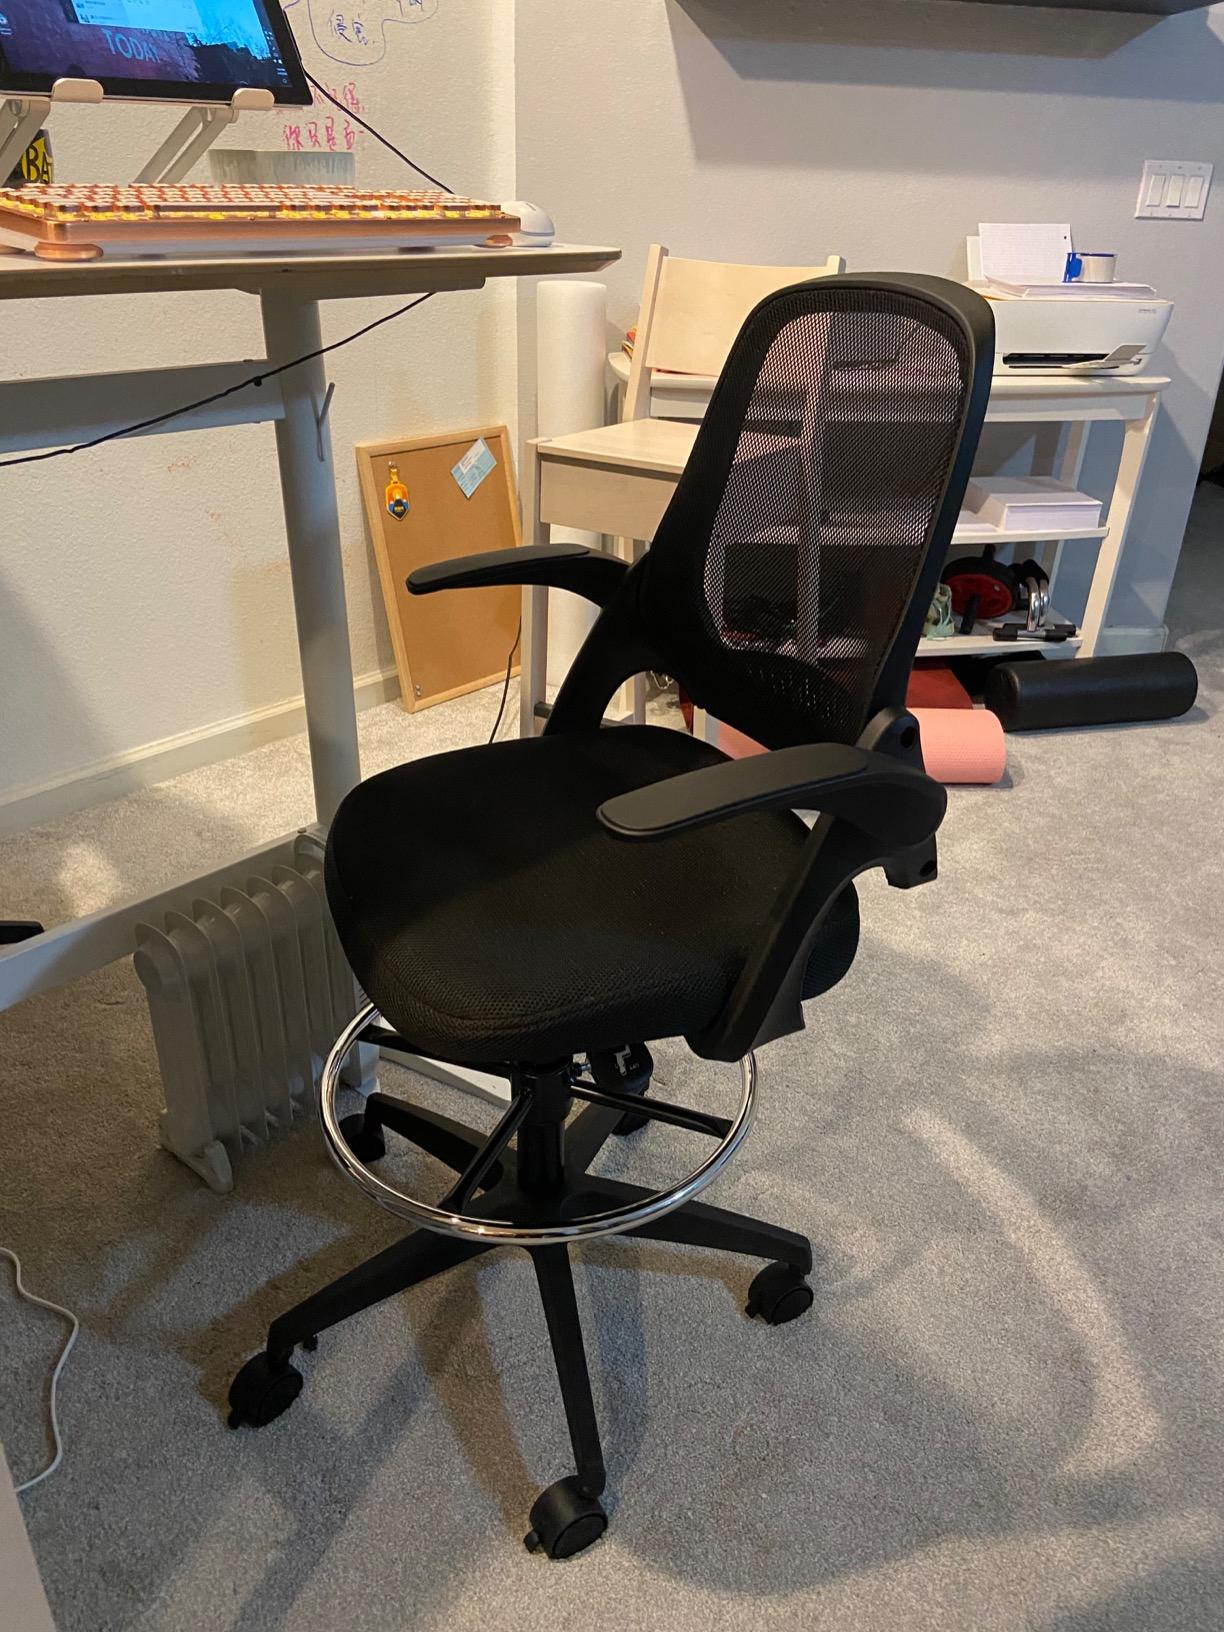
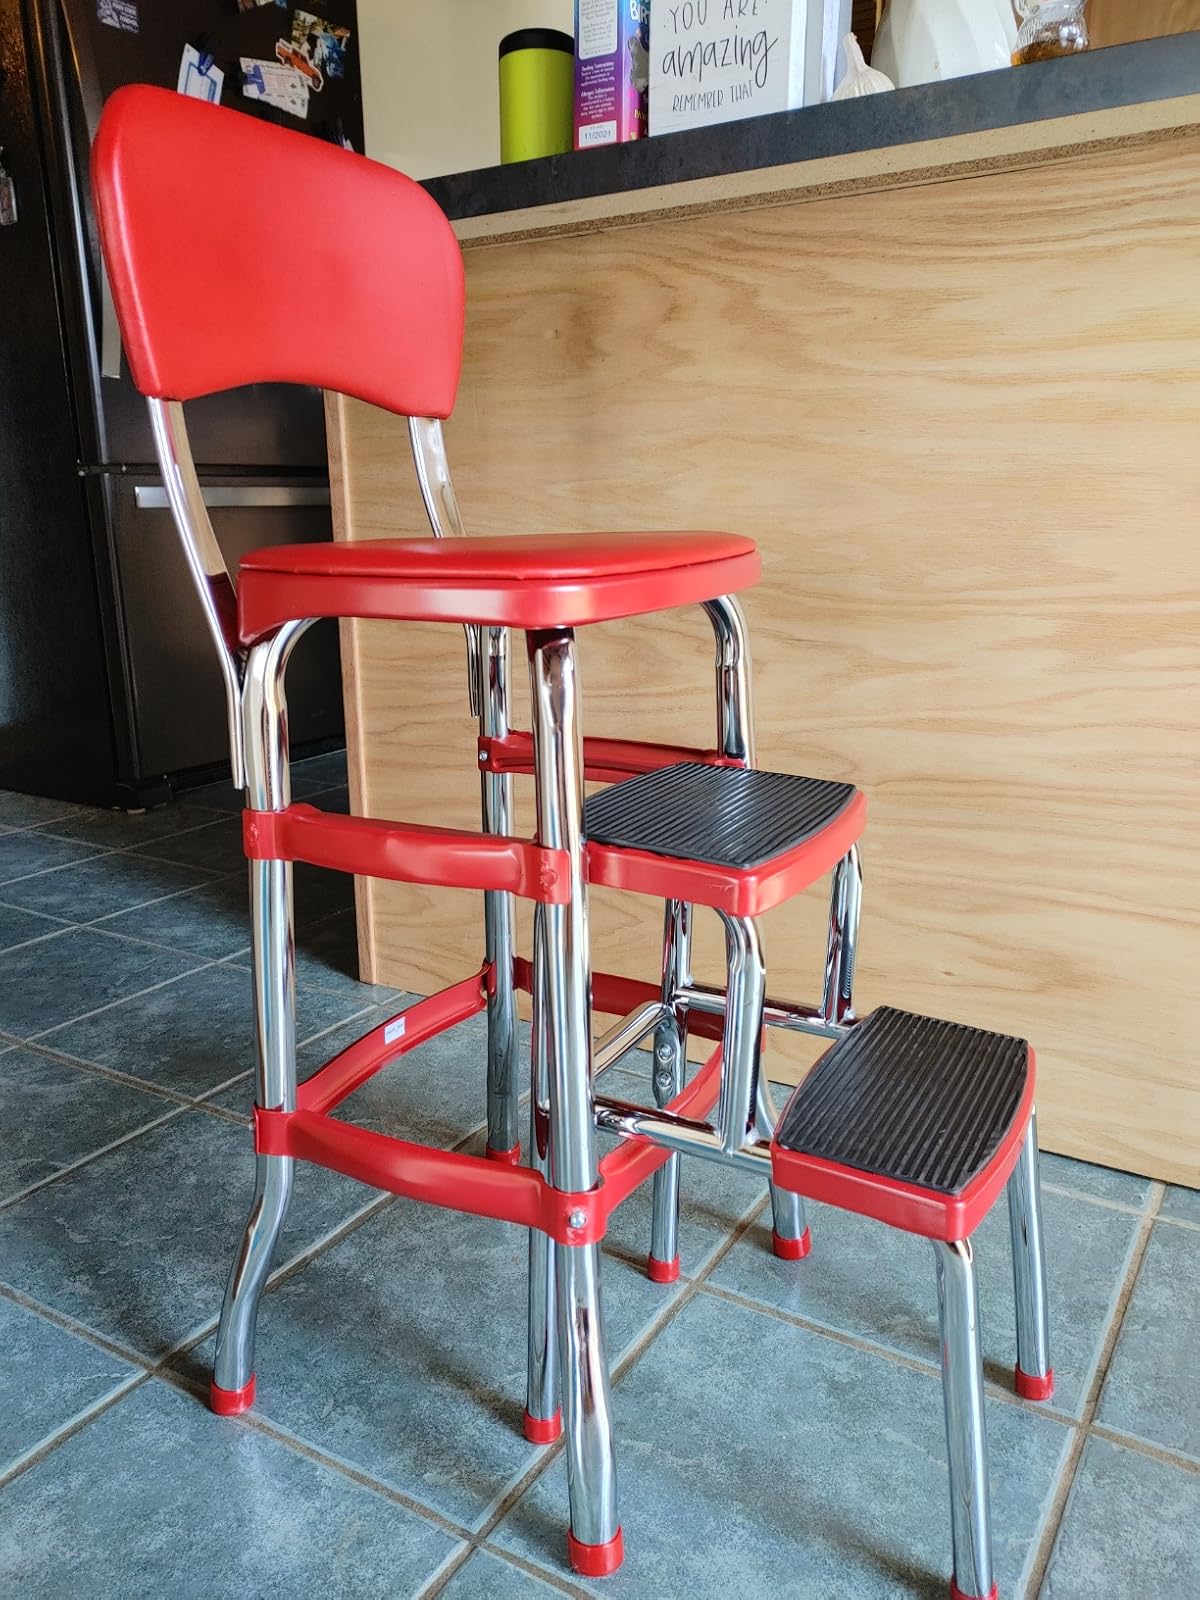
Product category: items_chair
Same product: no